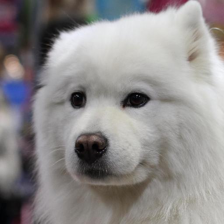
Label: animals